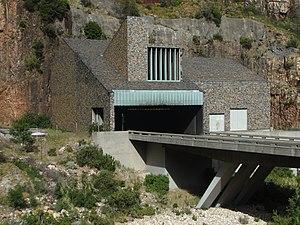
Le tunnel Huguenot est un tunnel à péage près de la ville du Cap en Afrique du Sud. Il permet le passage de la route nationale N1 sous les Du Toitskloof Mountains qui séparent Paarl de Worcester, par une route qui est désormais plus sécurisée, plus rapide et plus courte que le passage par l'ancien Du Toitskloof Pass gravissant la montagne.